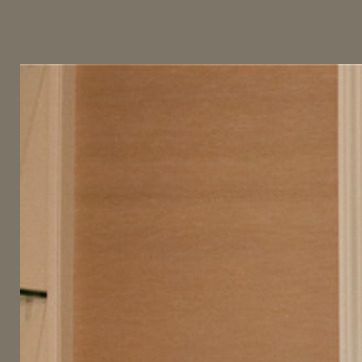
Material: wallpaper